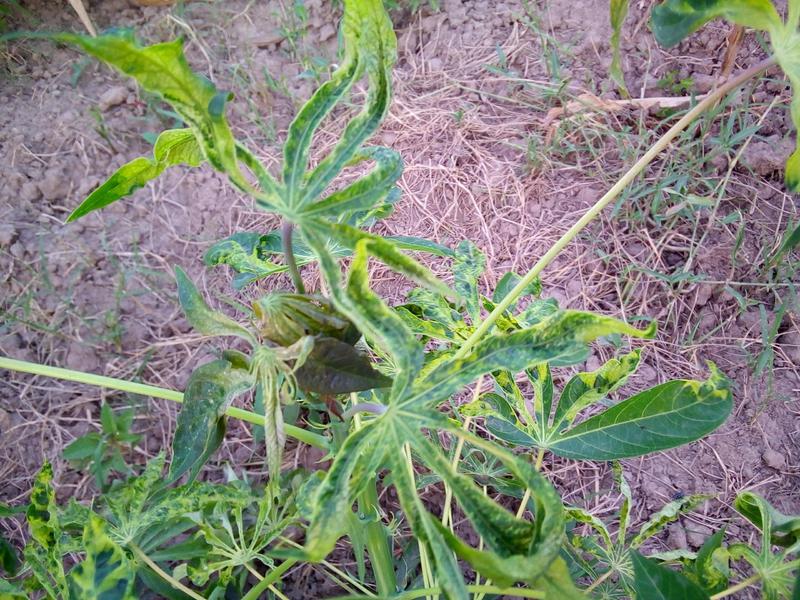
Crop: cassava
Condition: mosaic_disease